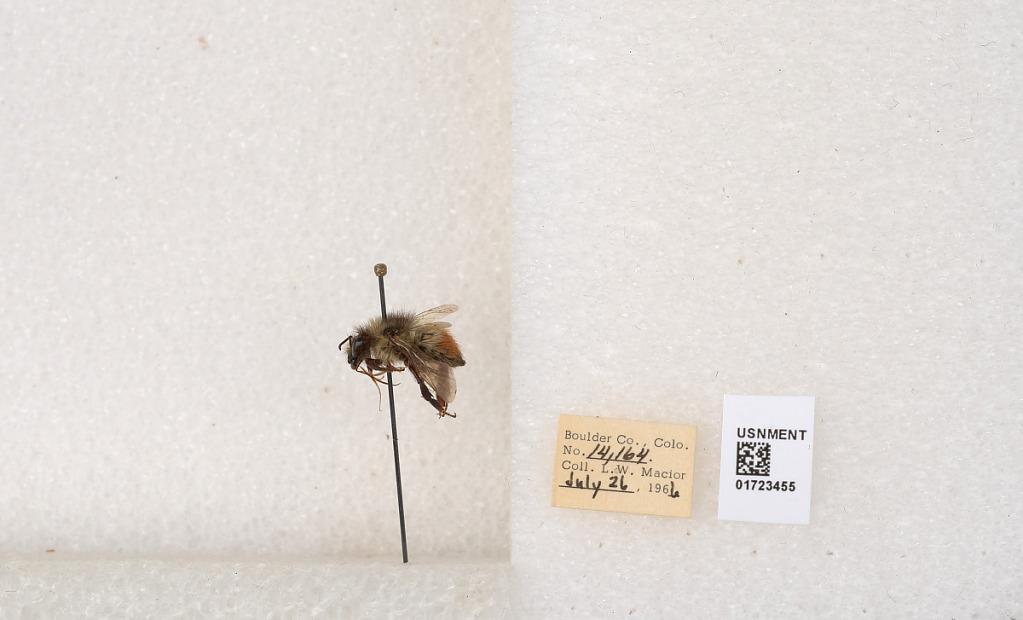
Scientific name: Bombus flavifrons Cresson
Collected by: L. Macior
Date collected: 1966-7-26
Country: United States
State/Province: Colorado
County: Boulder
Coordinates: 40.0925, -105.358